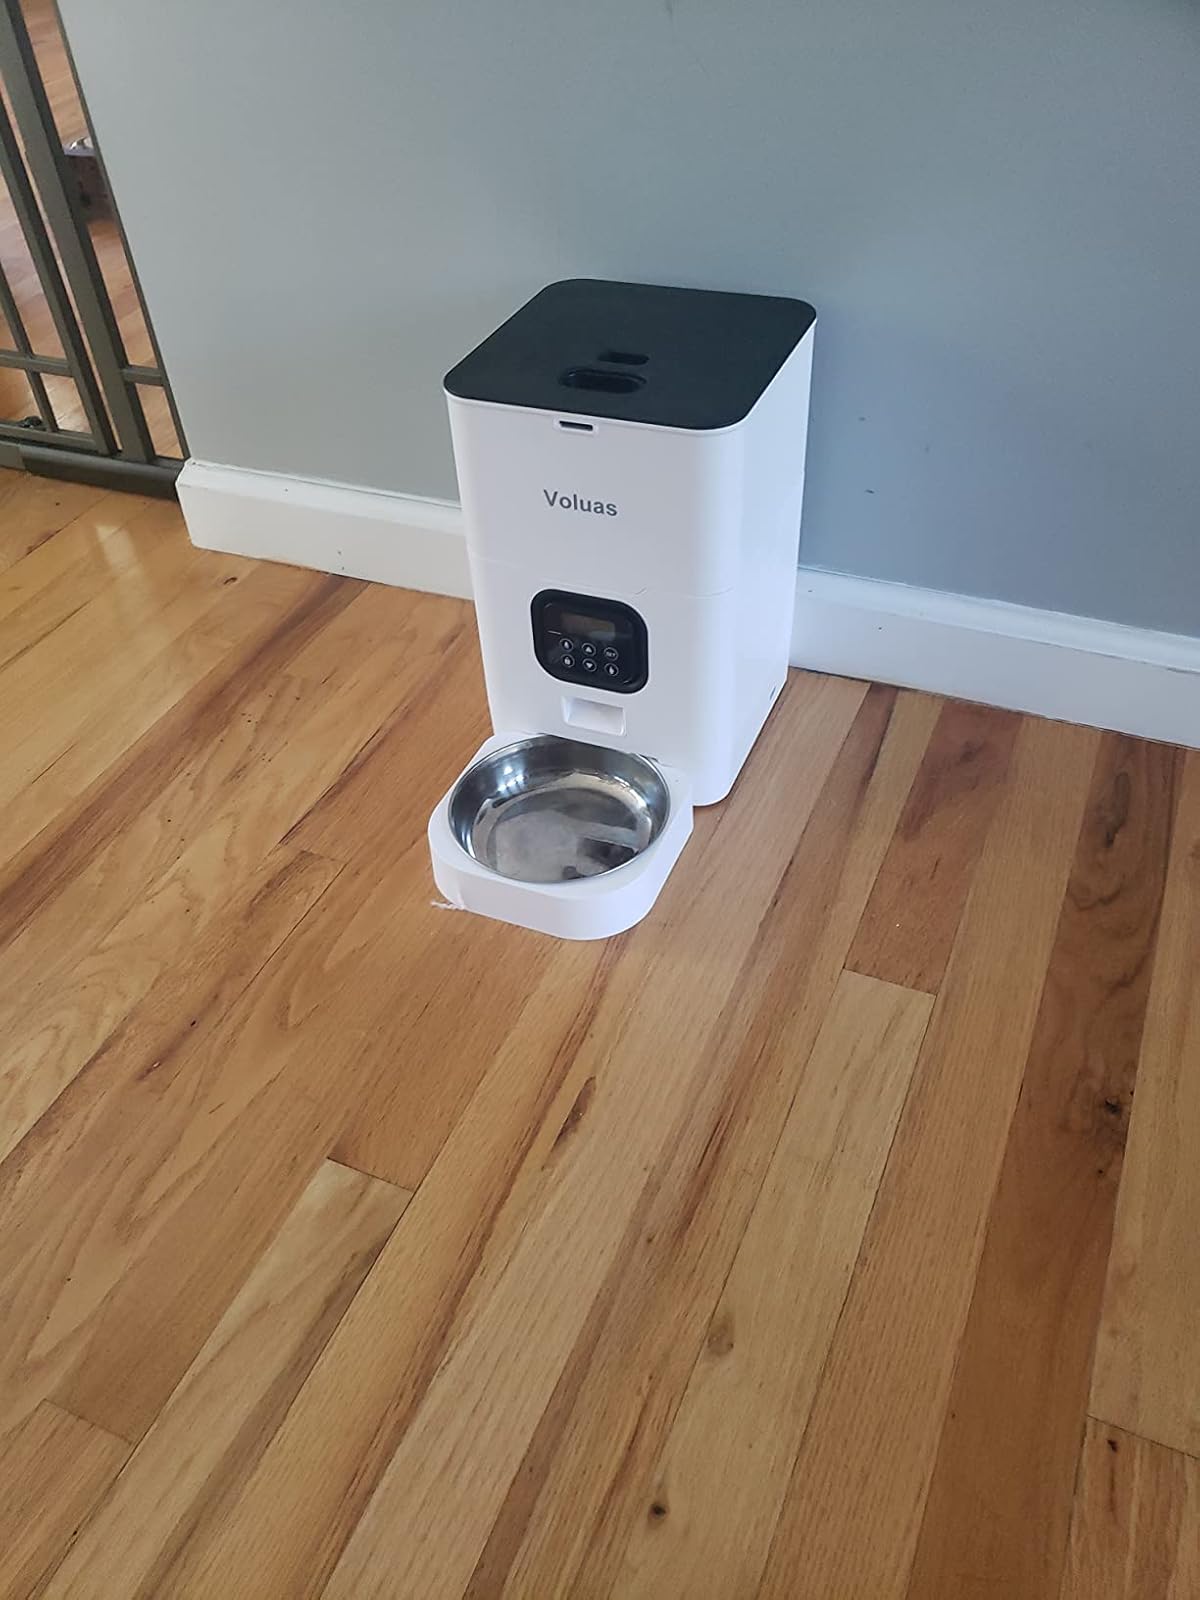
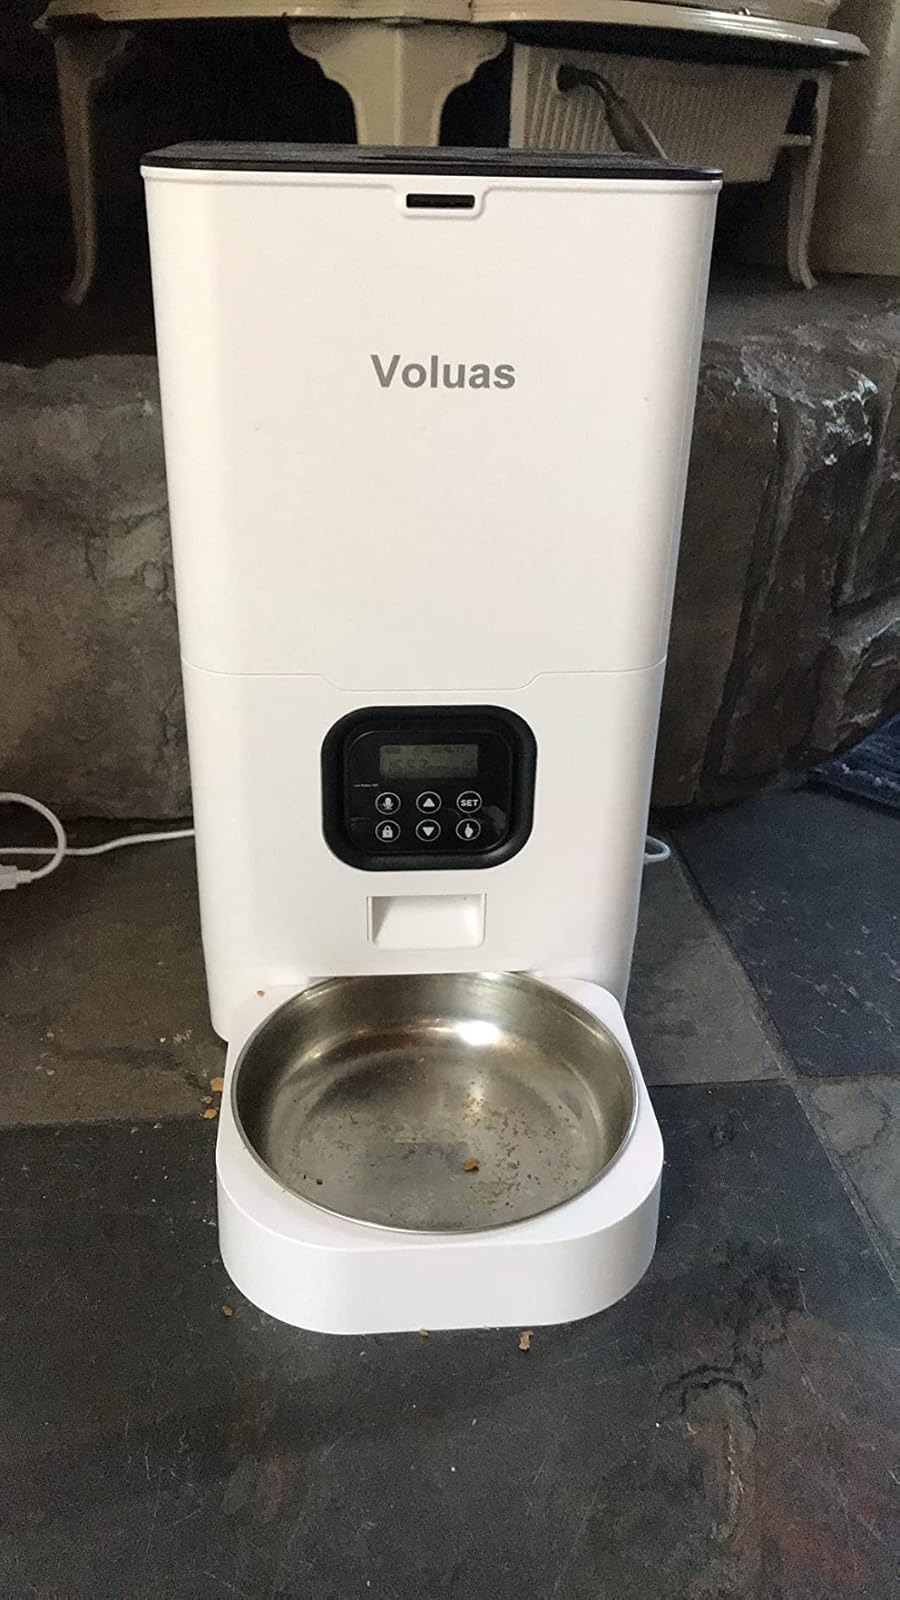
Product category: items_feeder
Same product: yes